Mohammed Rafi

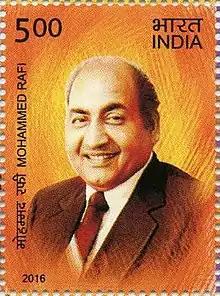
Rafi on a 2016 stamp of India

Rafi's style of singing influenced singers like Kavita Krishnamurti, Mahendra Kapoor, Mohammed Aziz, Shabbir Kumar, Udit Narayan, Sonu Nigam, and S. P. Balasubrahmanyam. Anwar also imitated Rafi's voice.